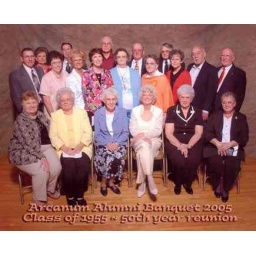
That's me front row, dressed in black jacket, white blouse and black slacks.